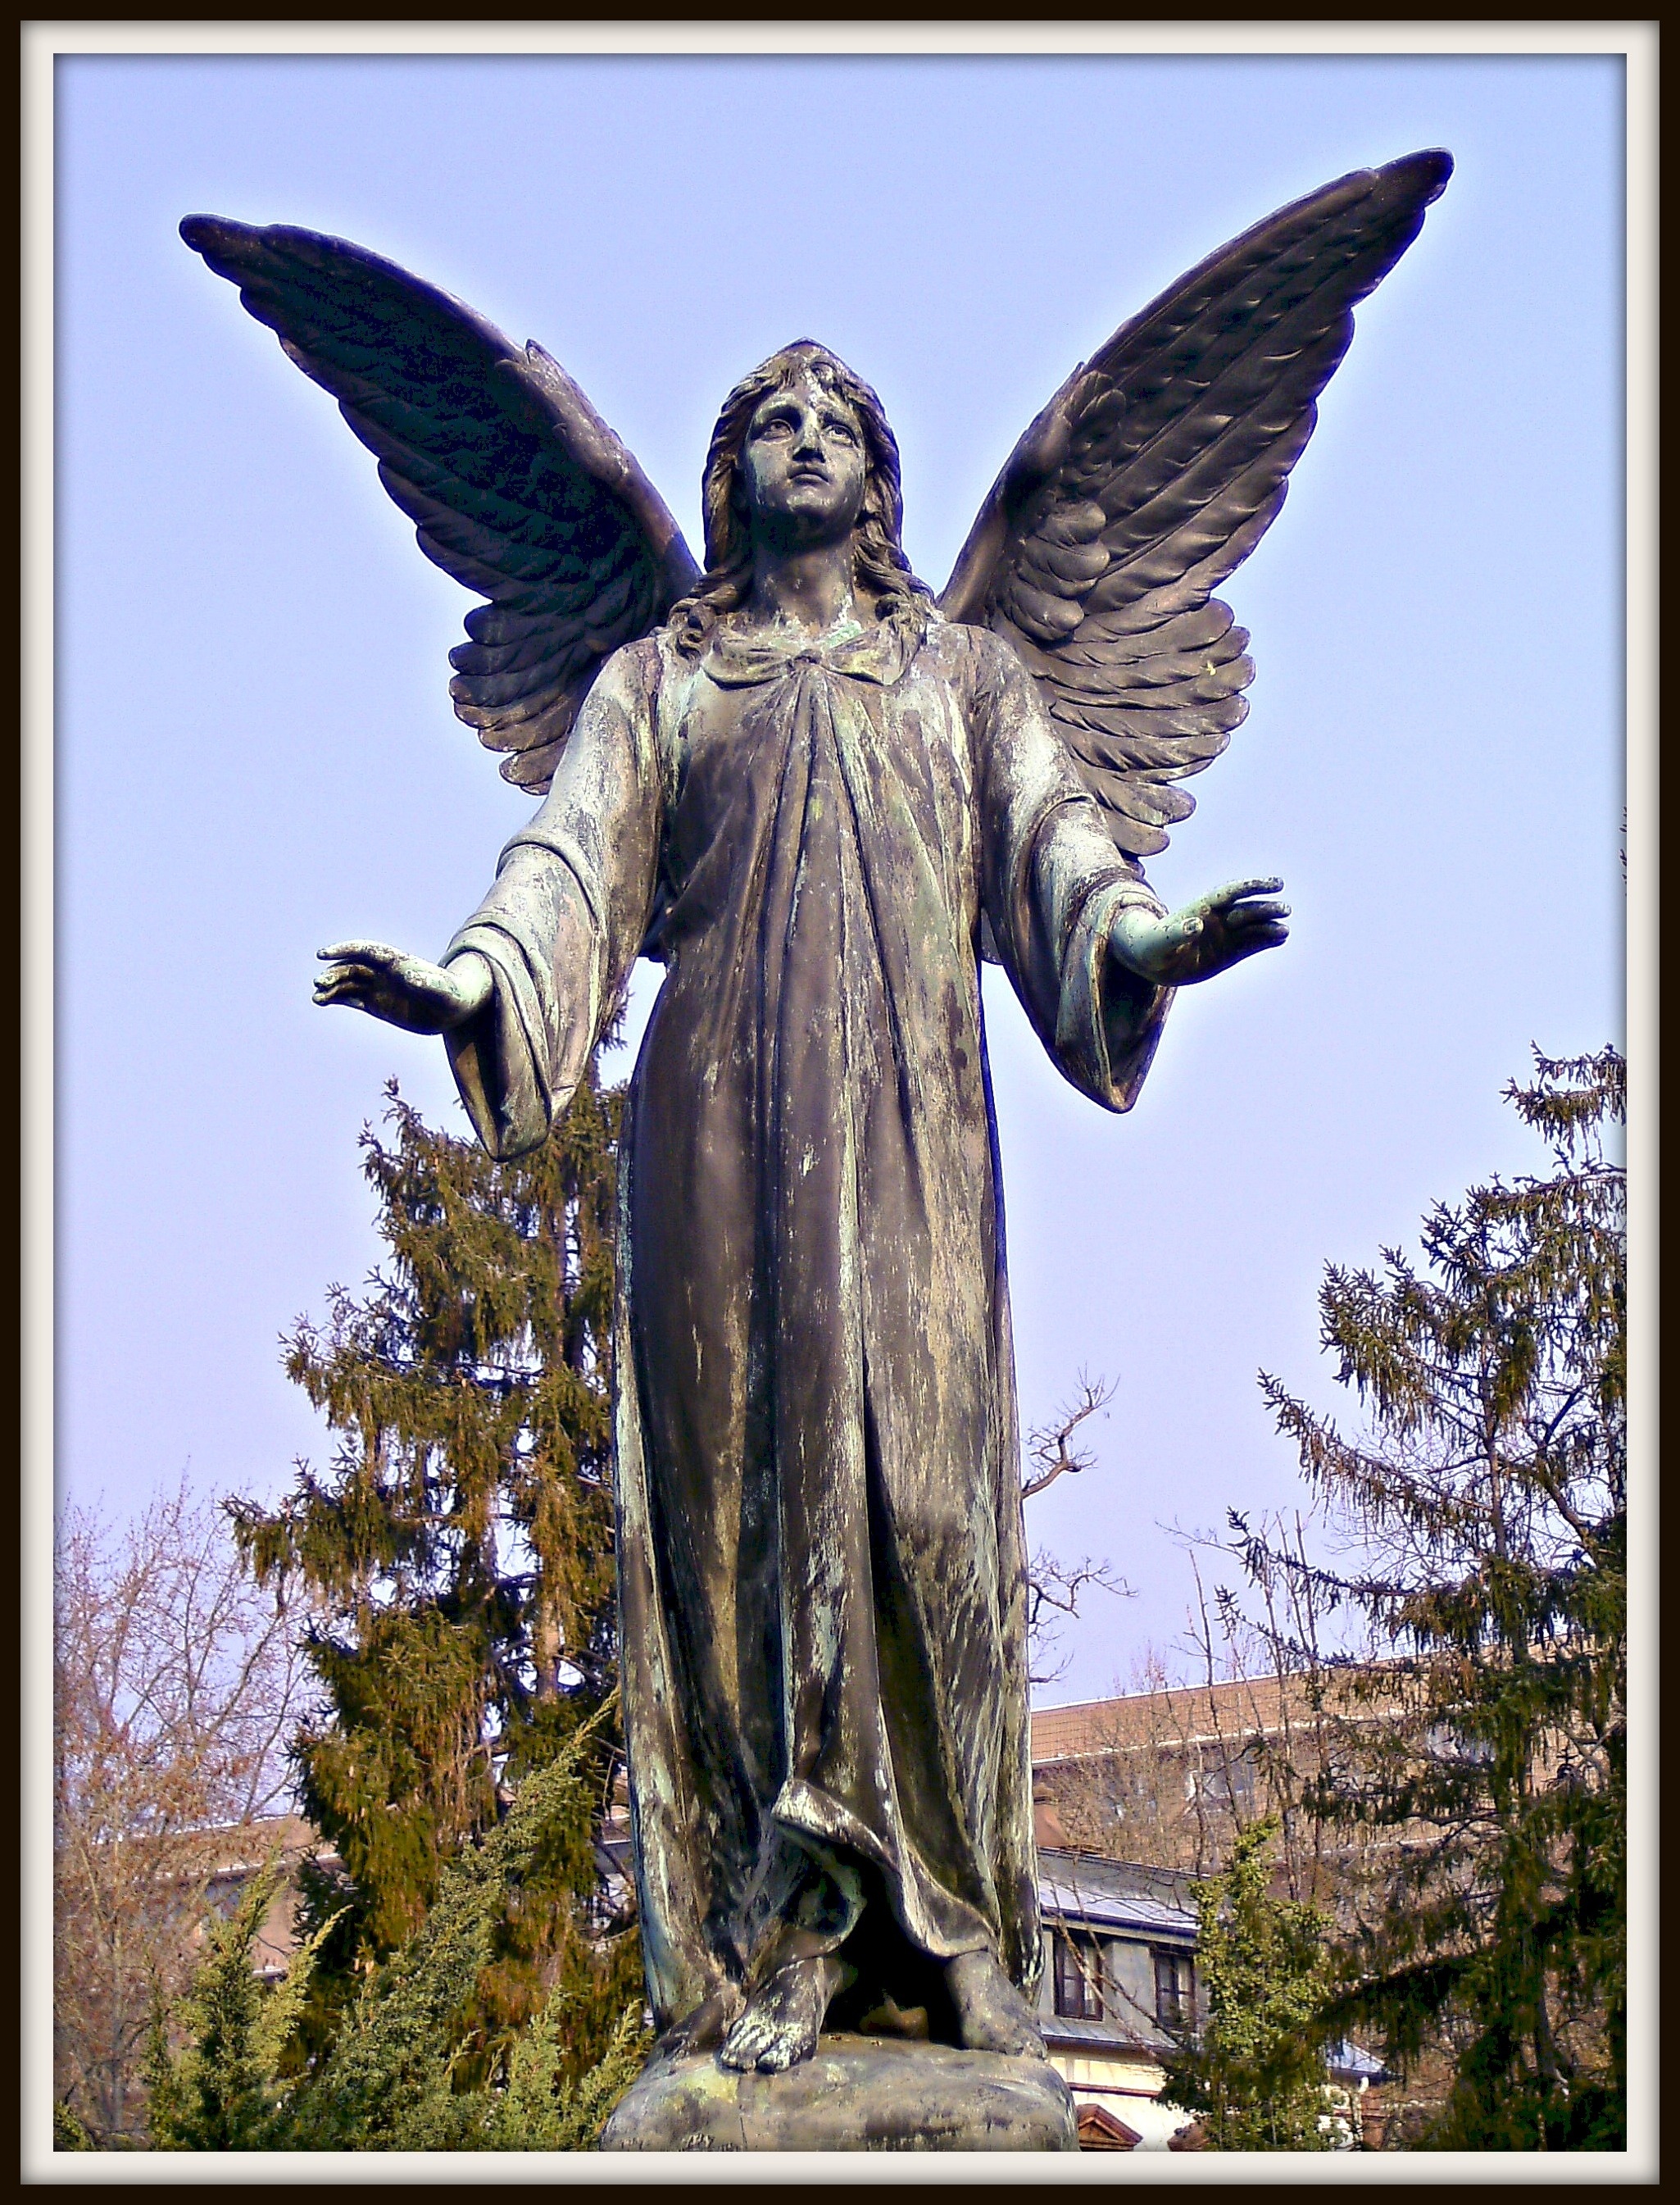
monument, statue, lonely, sculpture, angel, art, palatinate, neustadt an der weinstra e, bavaria germany, rheinland pfalz angel